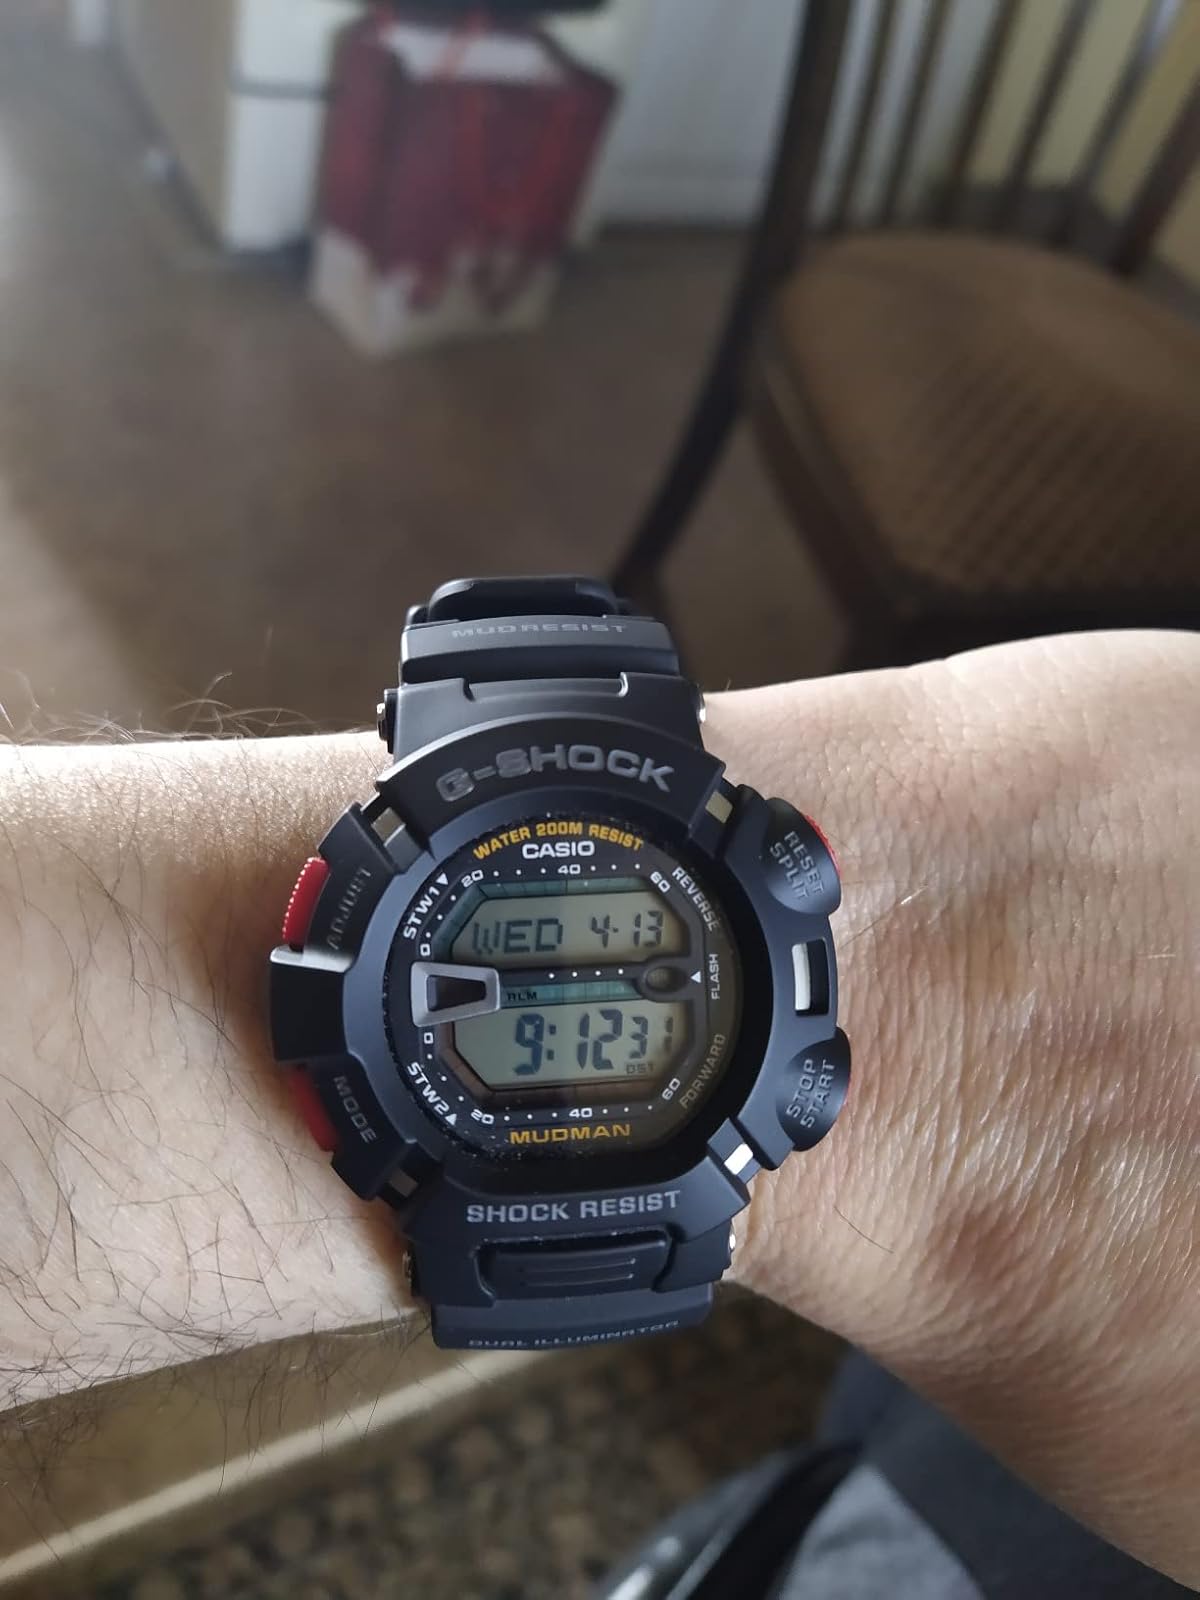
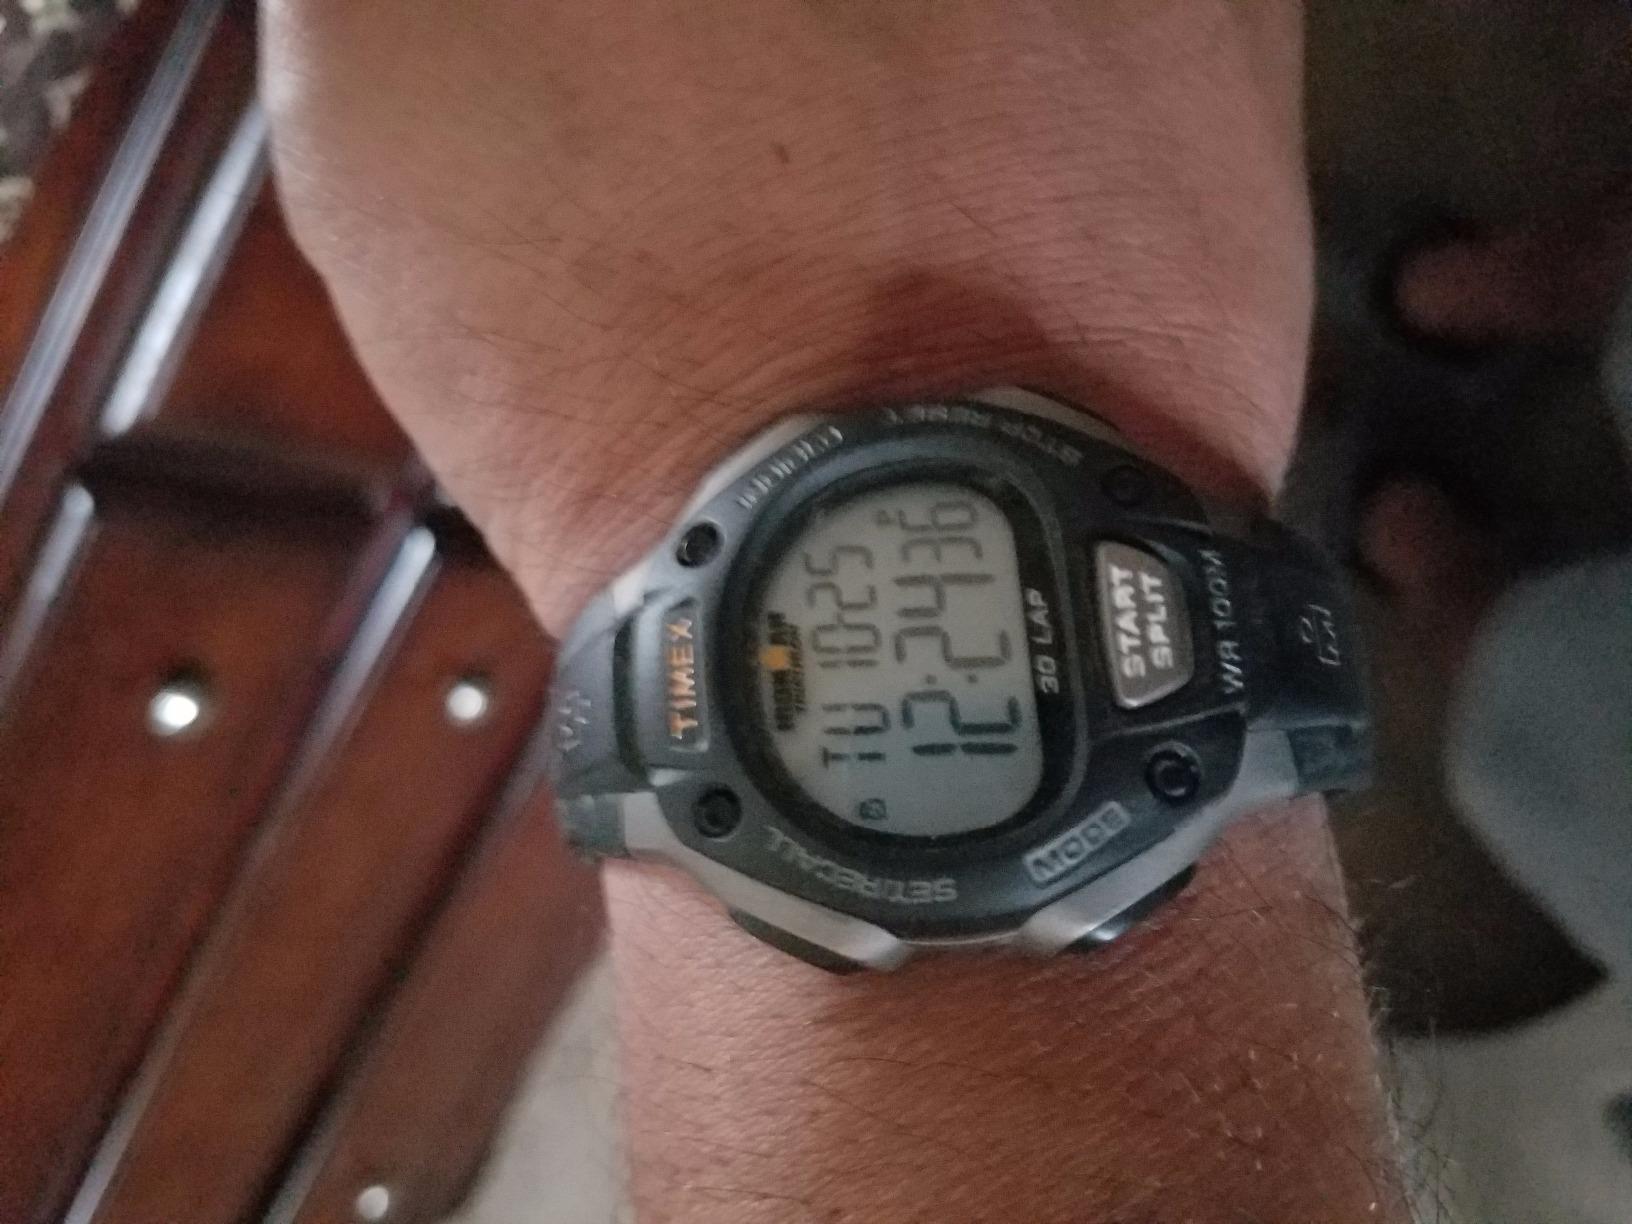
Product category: accessories_watch
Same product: no